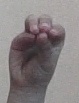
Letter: ha